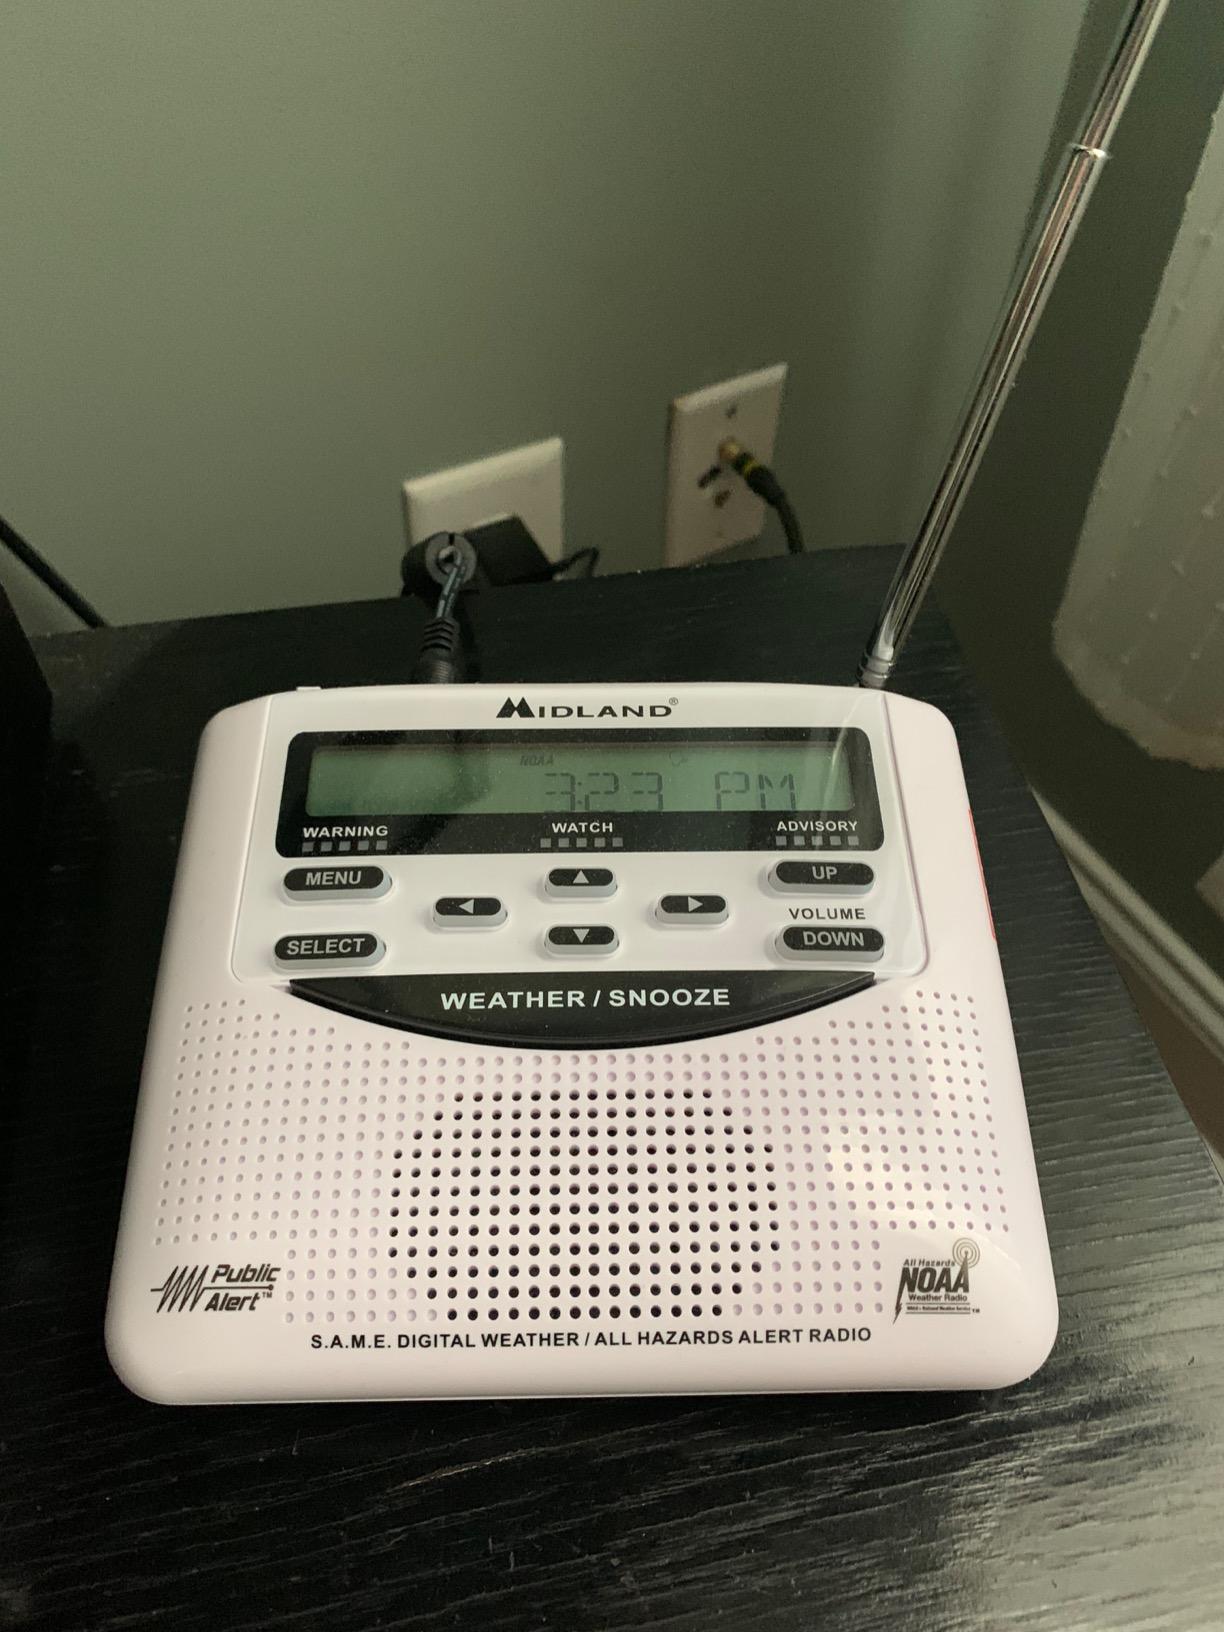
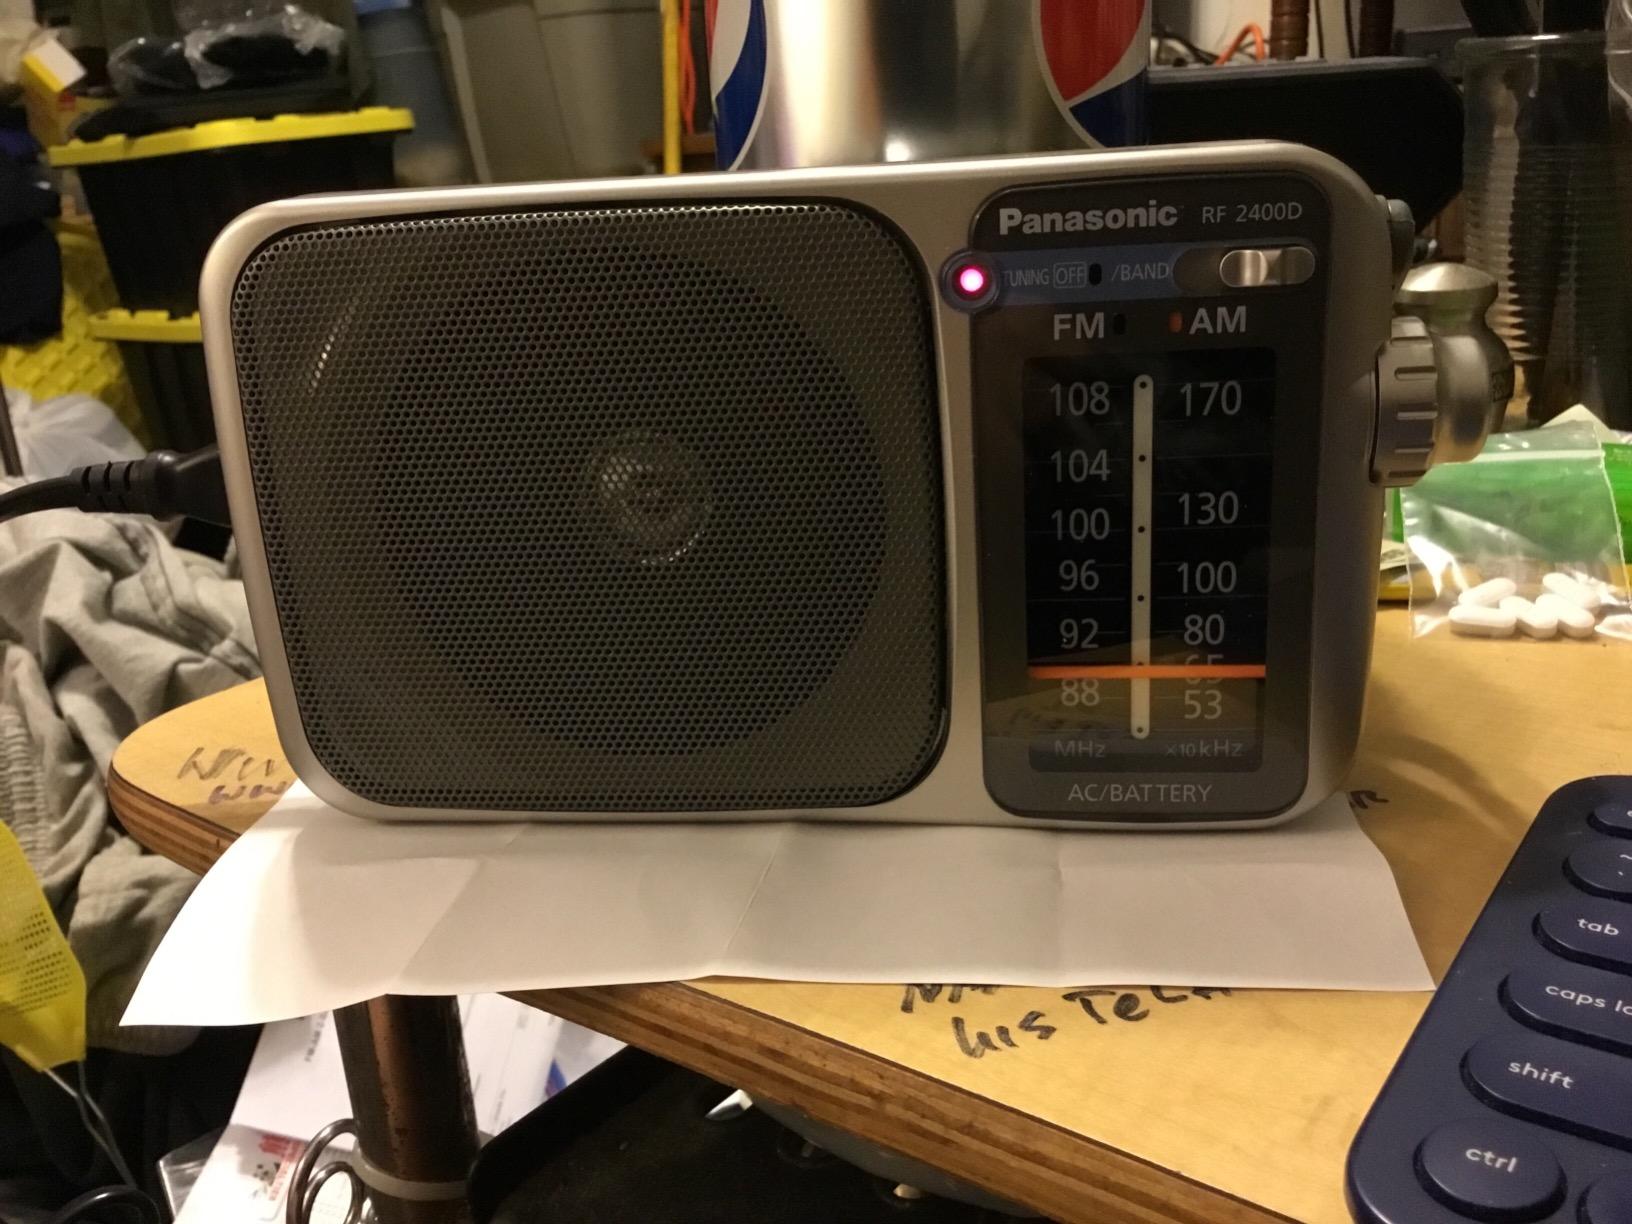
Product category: radio
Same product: no